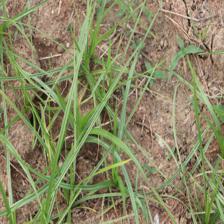
Label: Grass